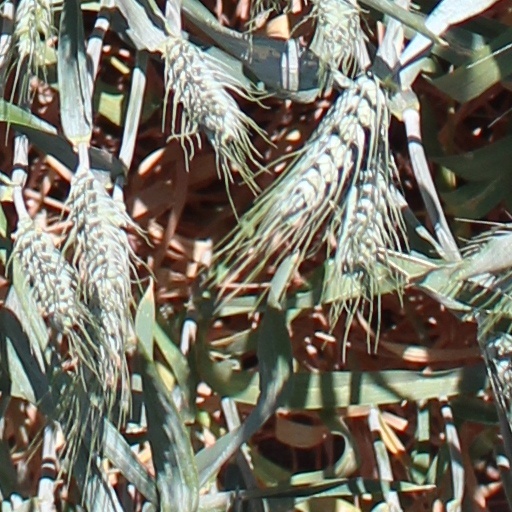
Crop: wheat